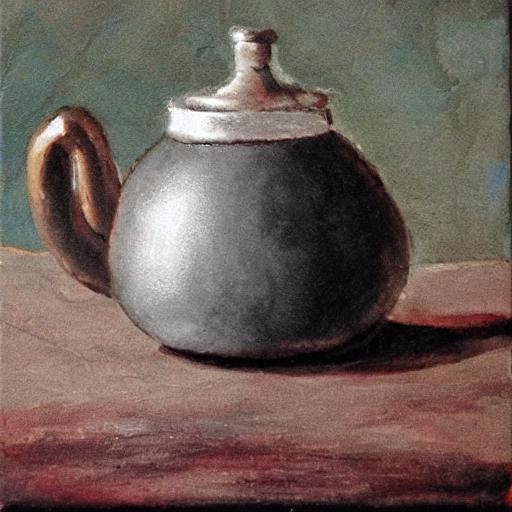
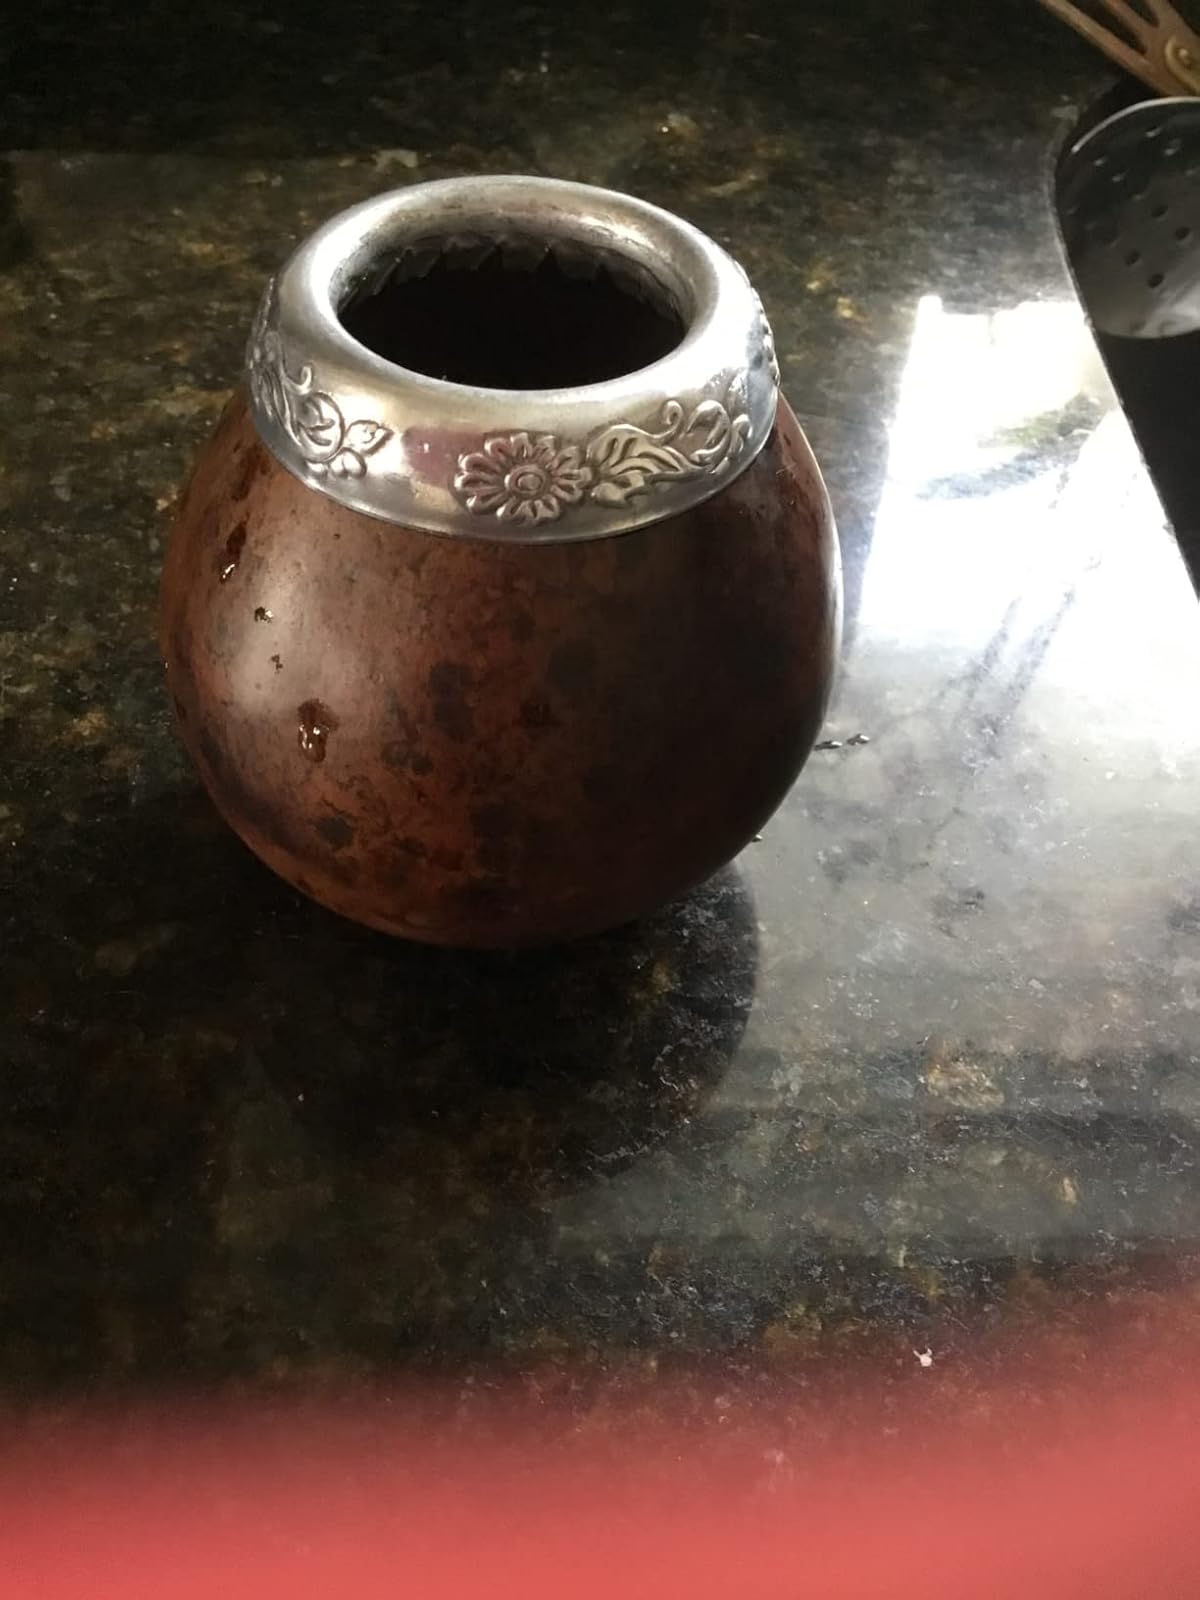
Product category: items_tea
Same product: no